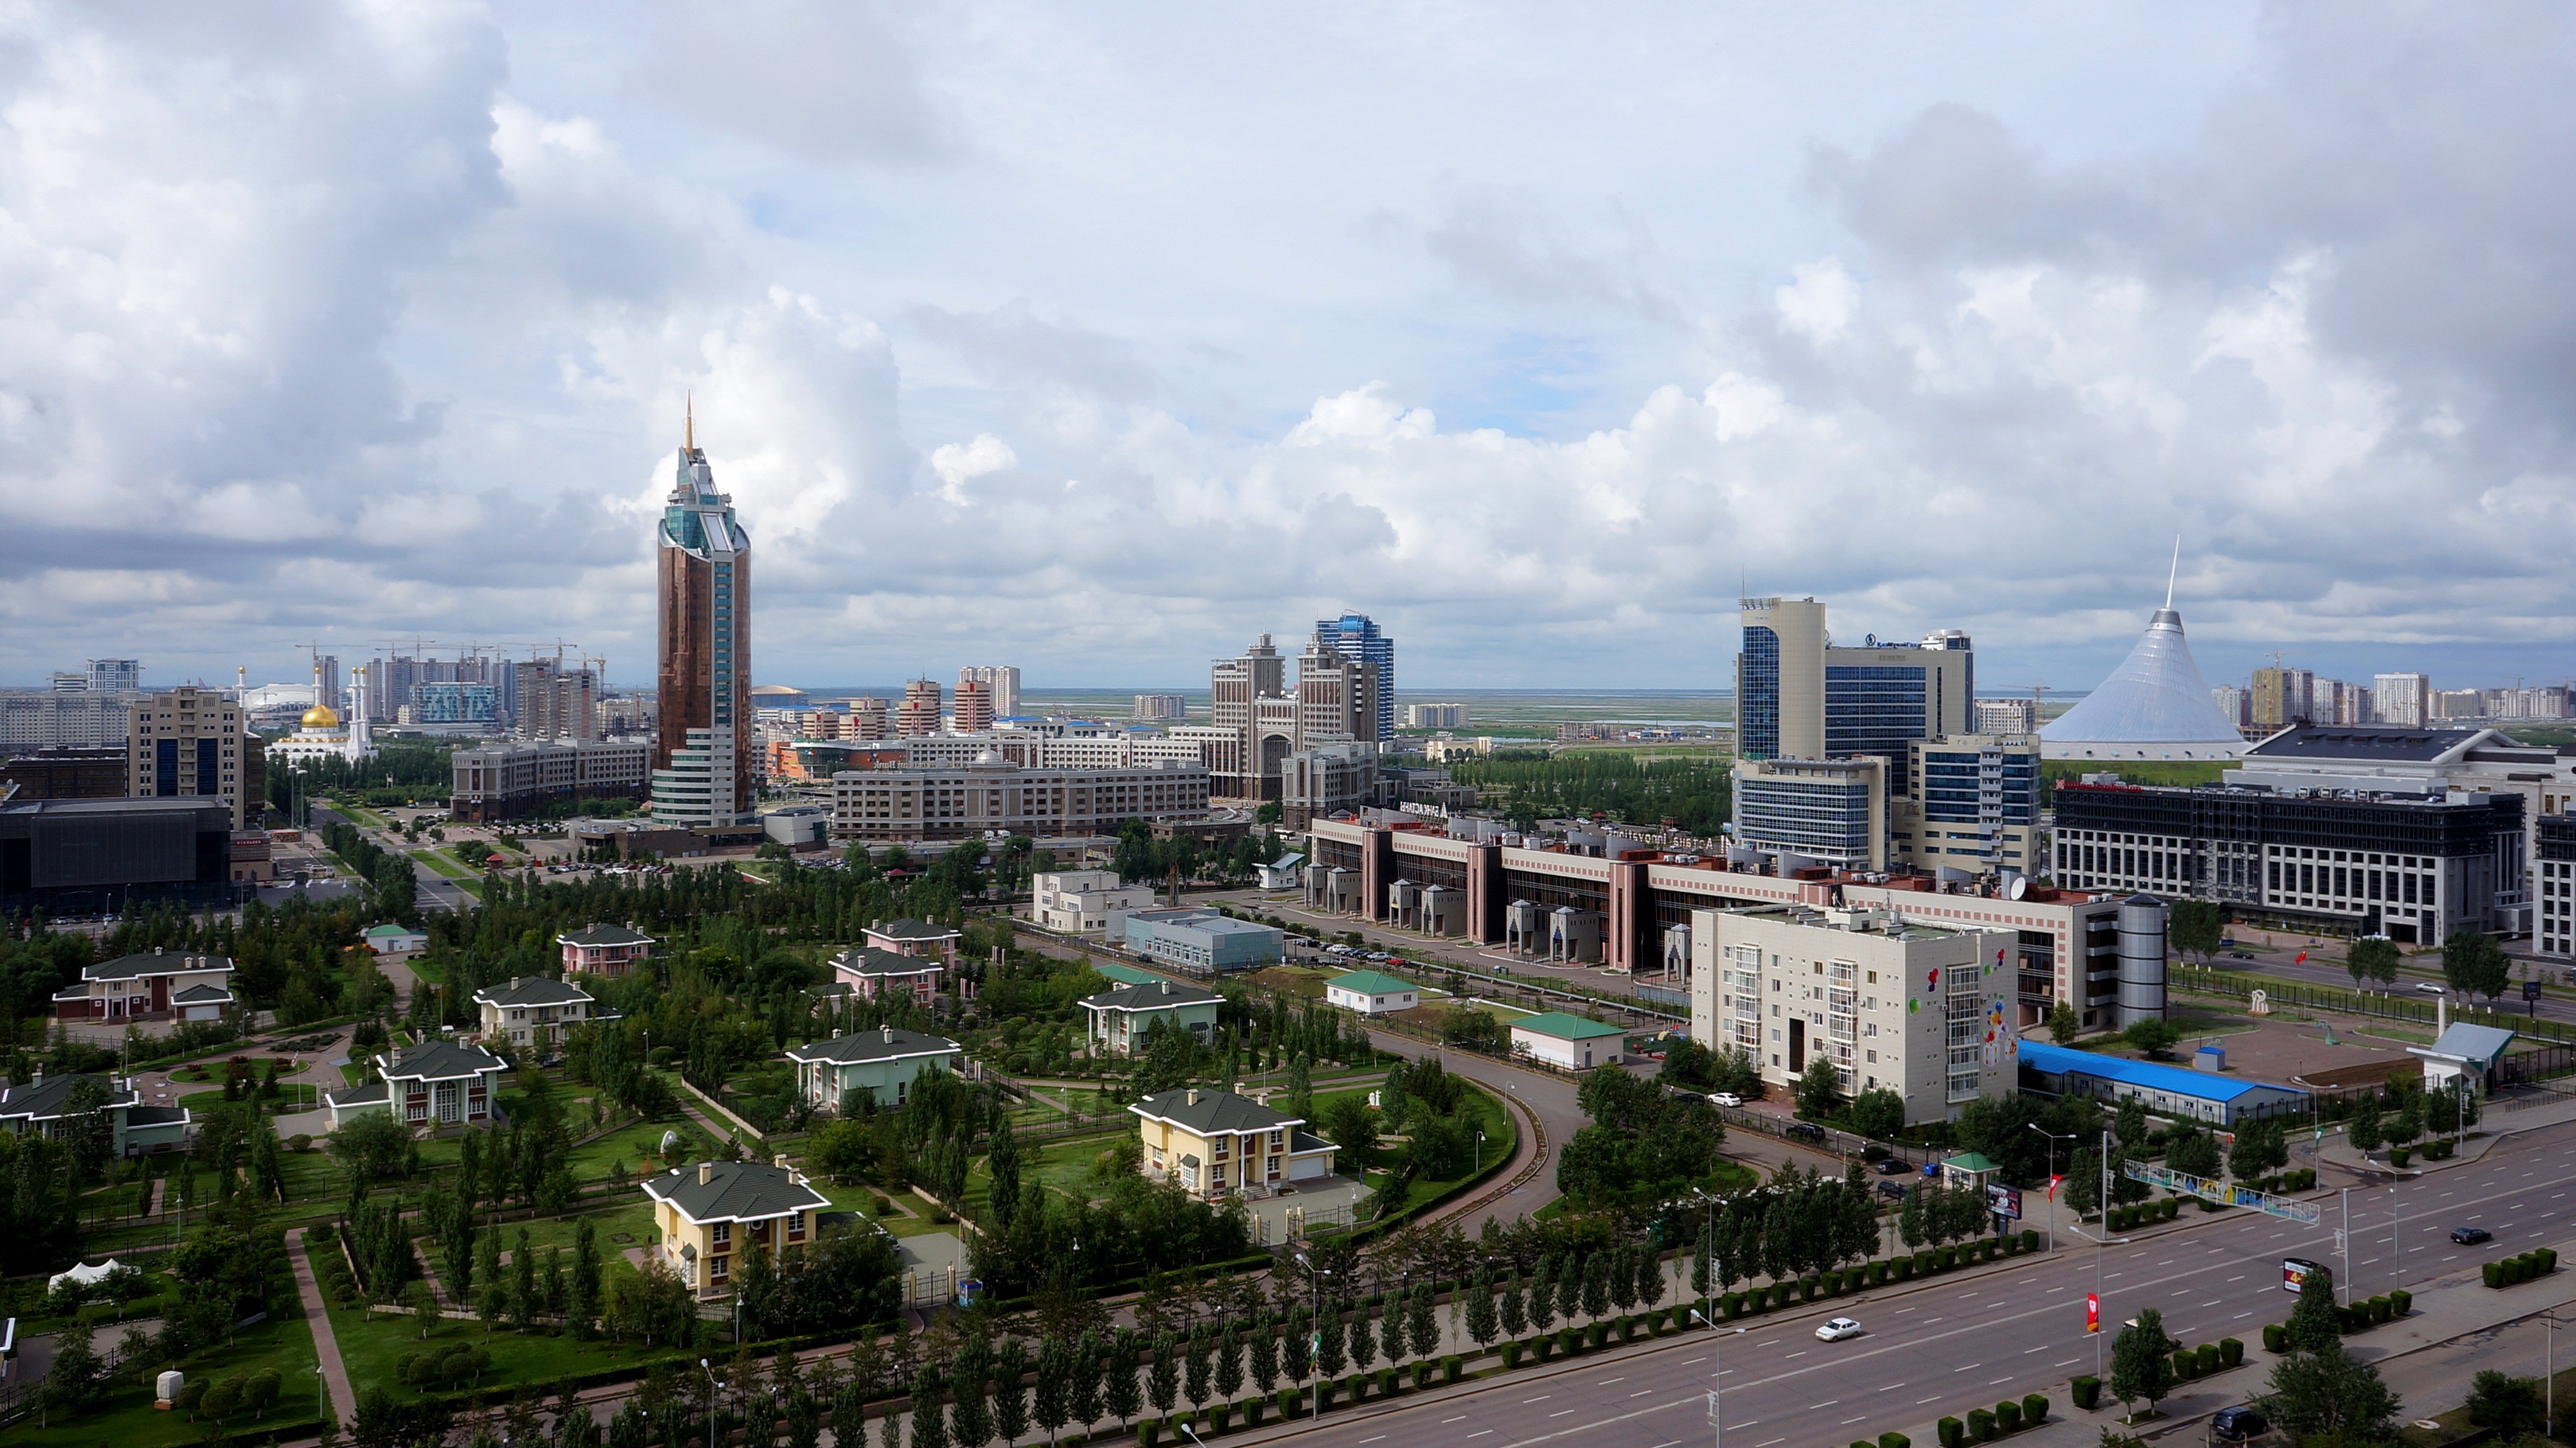
horizon, architecture, sky, skyline, view, building, city, skyscraper, cityscape, panorama, downtown, summer, transport, suburb, landmark, modern, tower block, top view, capital, clouds, vista, metropolis, neighbourhood, bird's eye view, aerial photography, kazakhstan, astana, urban area, residential area, human settlement, atmosphere of earth, metropolitan area